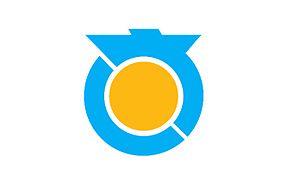
Le village de Sanagōchi est un village du district de Myōdō, situé dans la préfecture de Tokushima, au Japon.